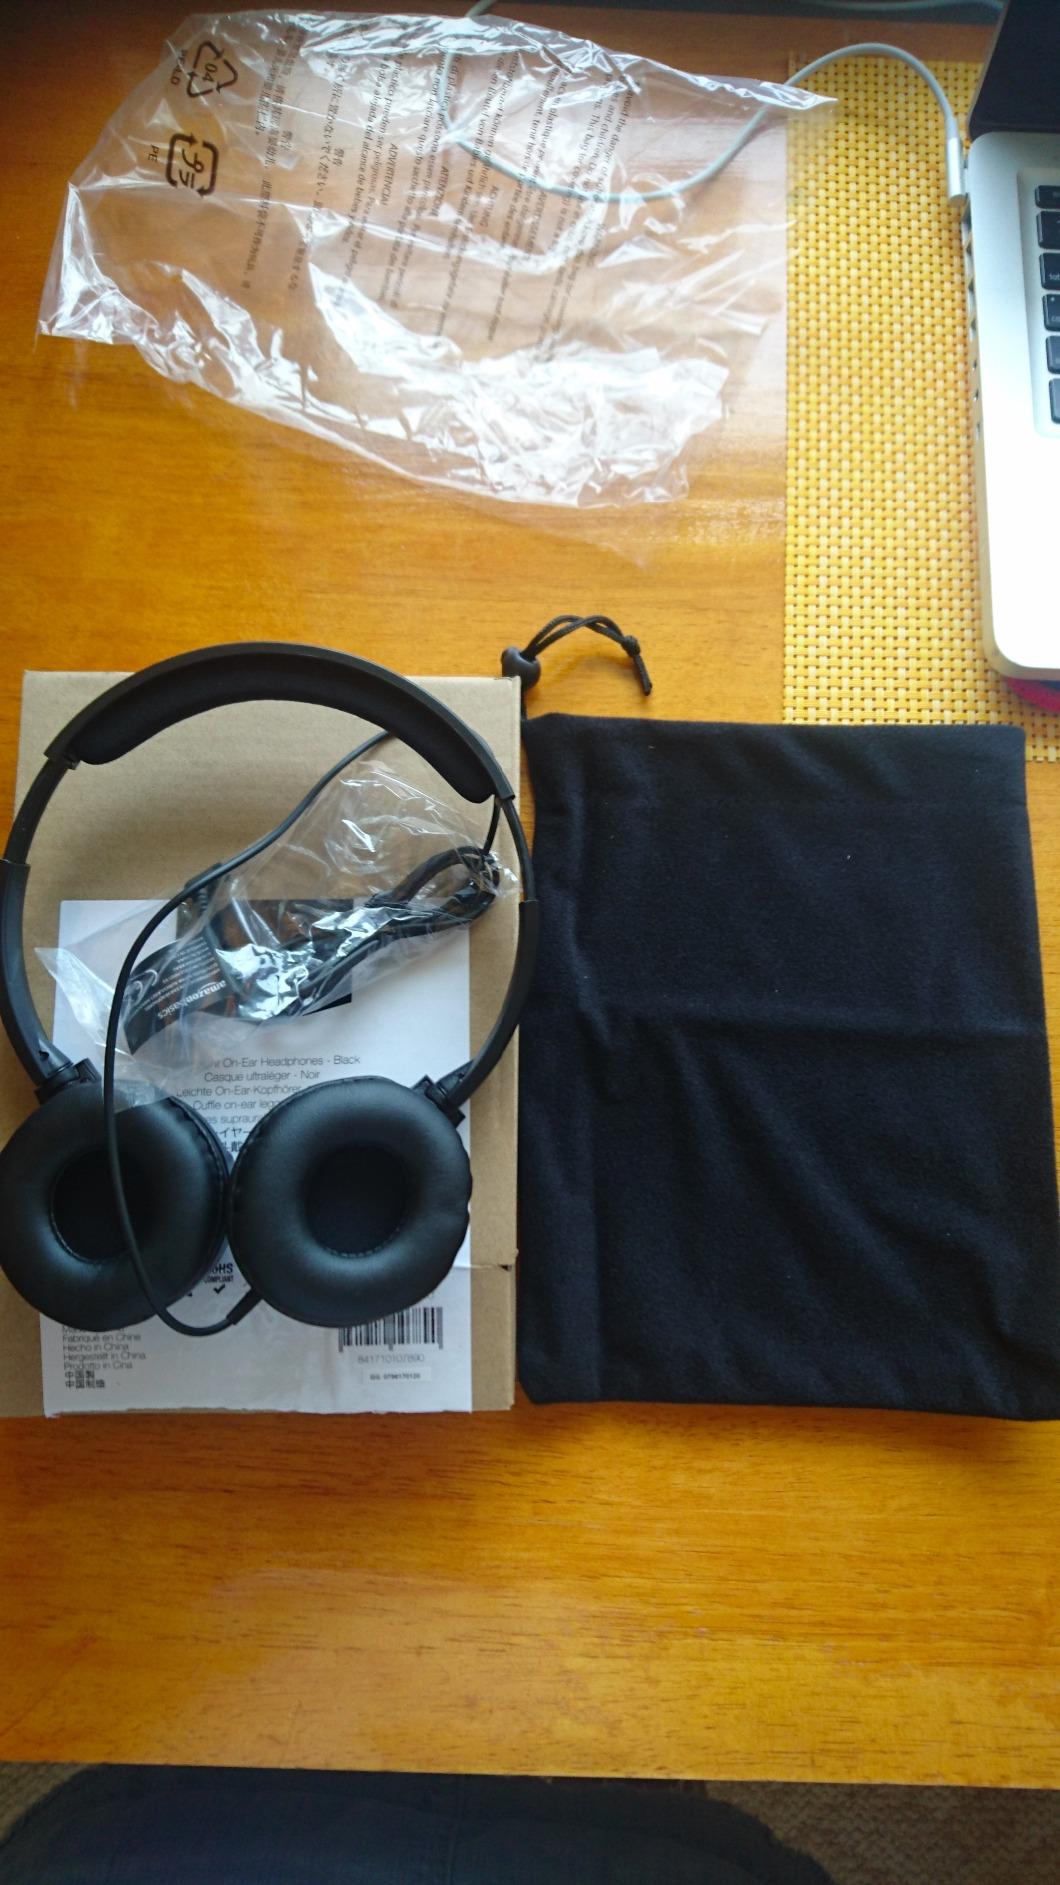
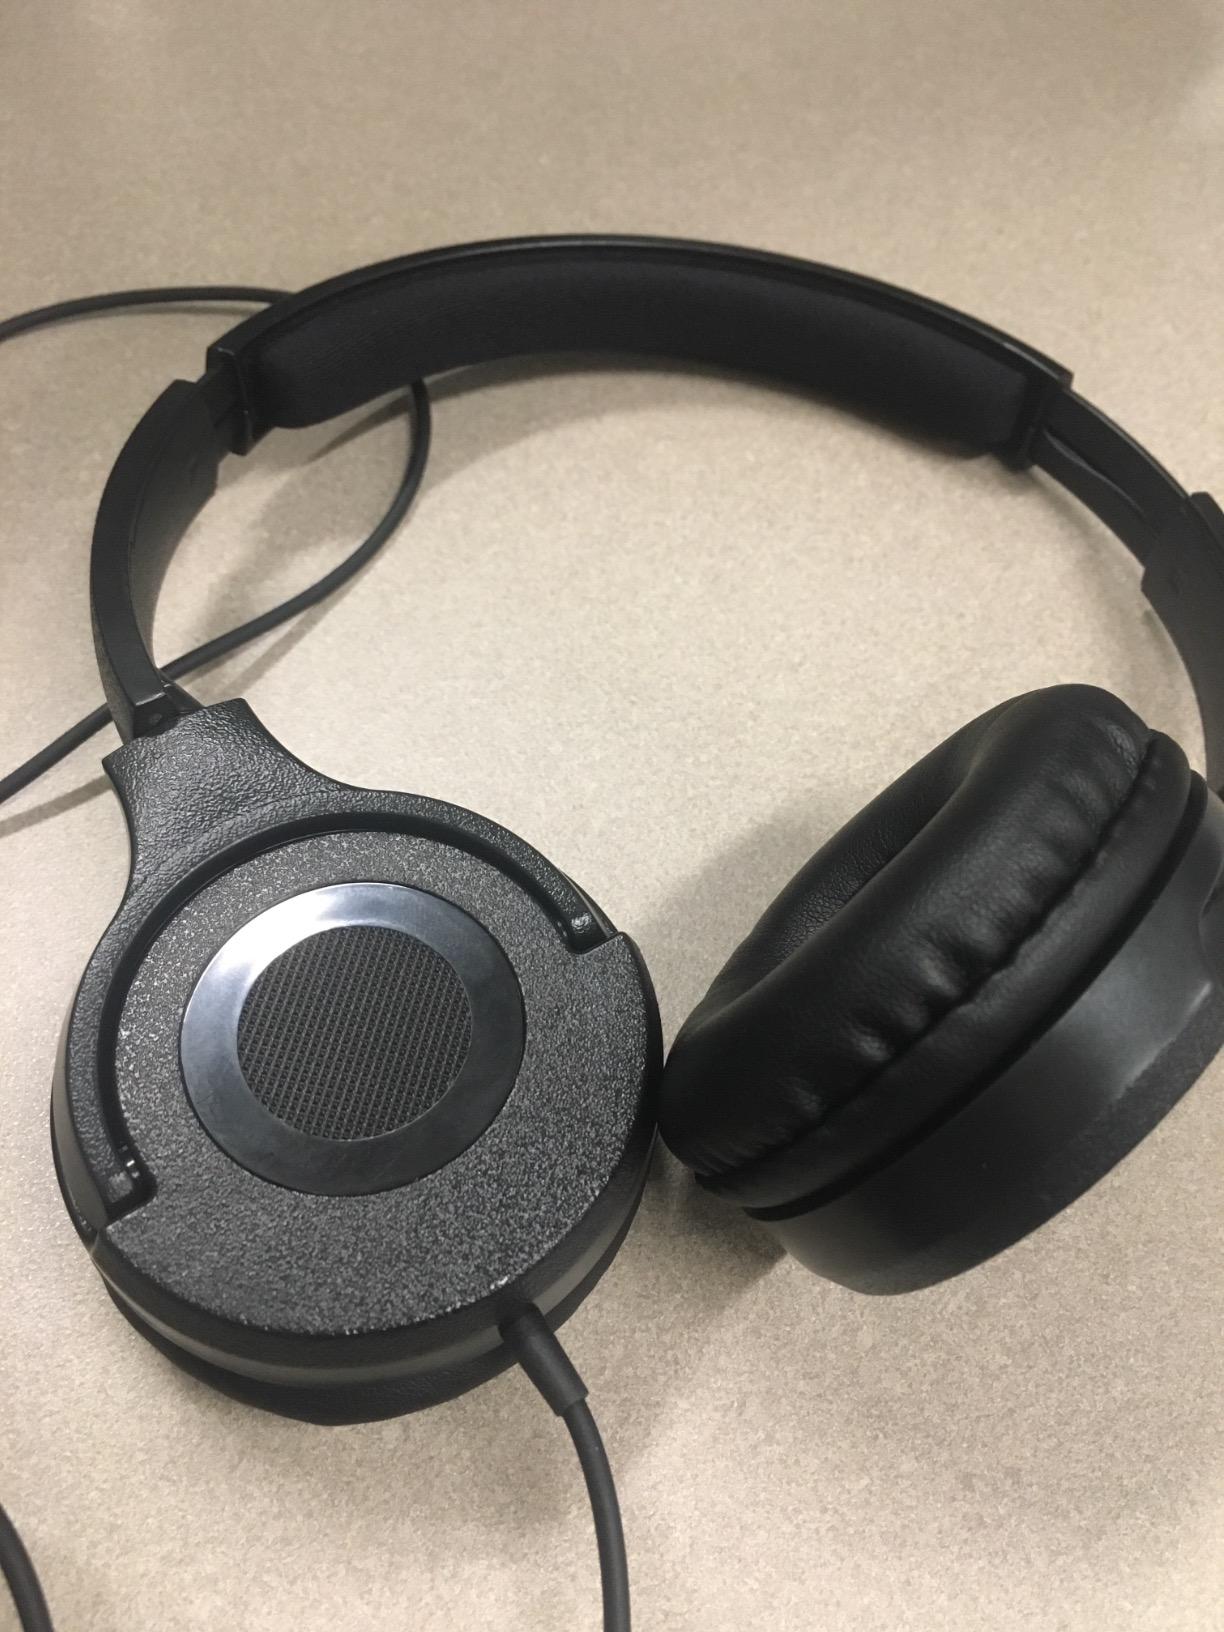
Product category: headphones
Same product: yes